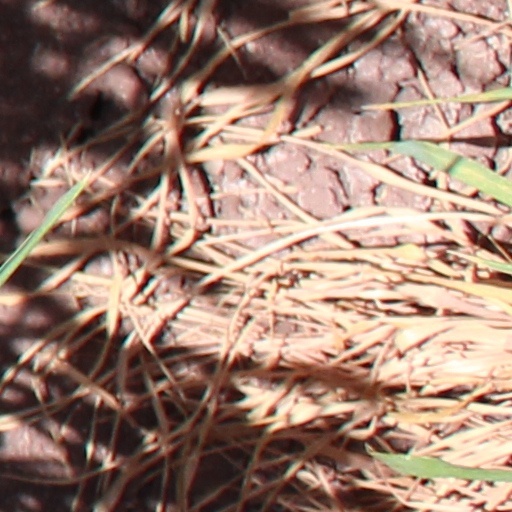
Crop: wheat